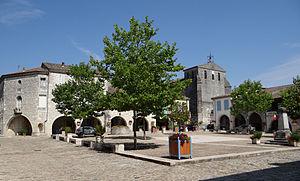
Castelsagrat - Maisons entourant la place de la Liberté
Cet article recense les monuments historiques de Tarn-et-Garonne, en France.
Castelsagrat est une commune française située dans le département de Tarn-et-Garonne, en région Occitanie.